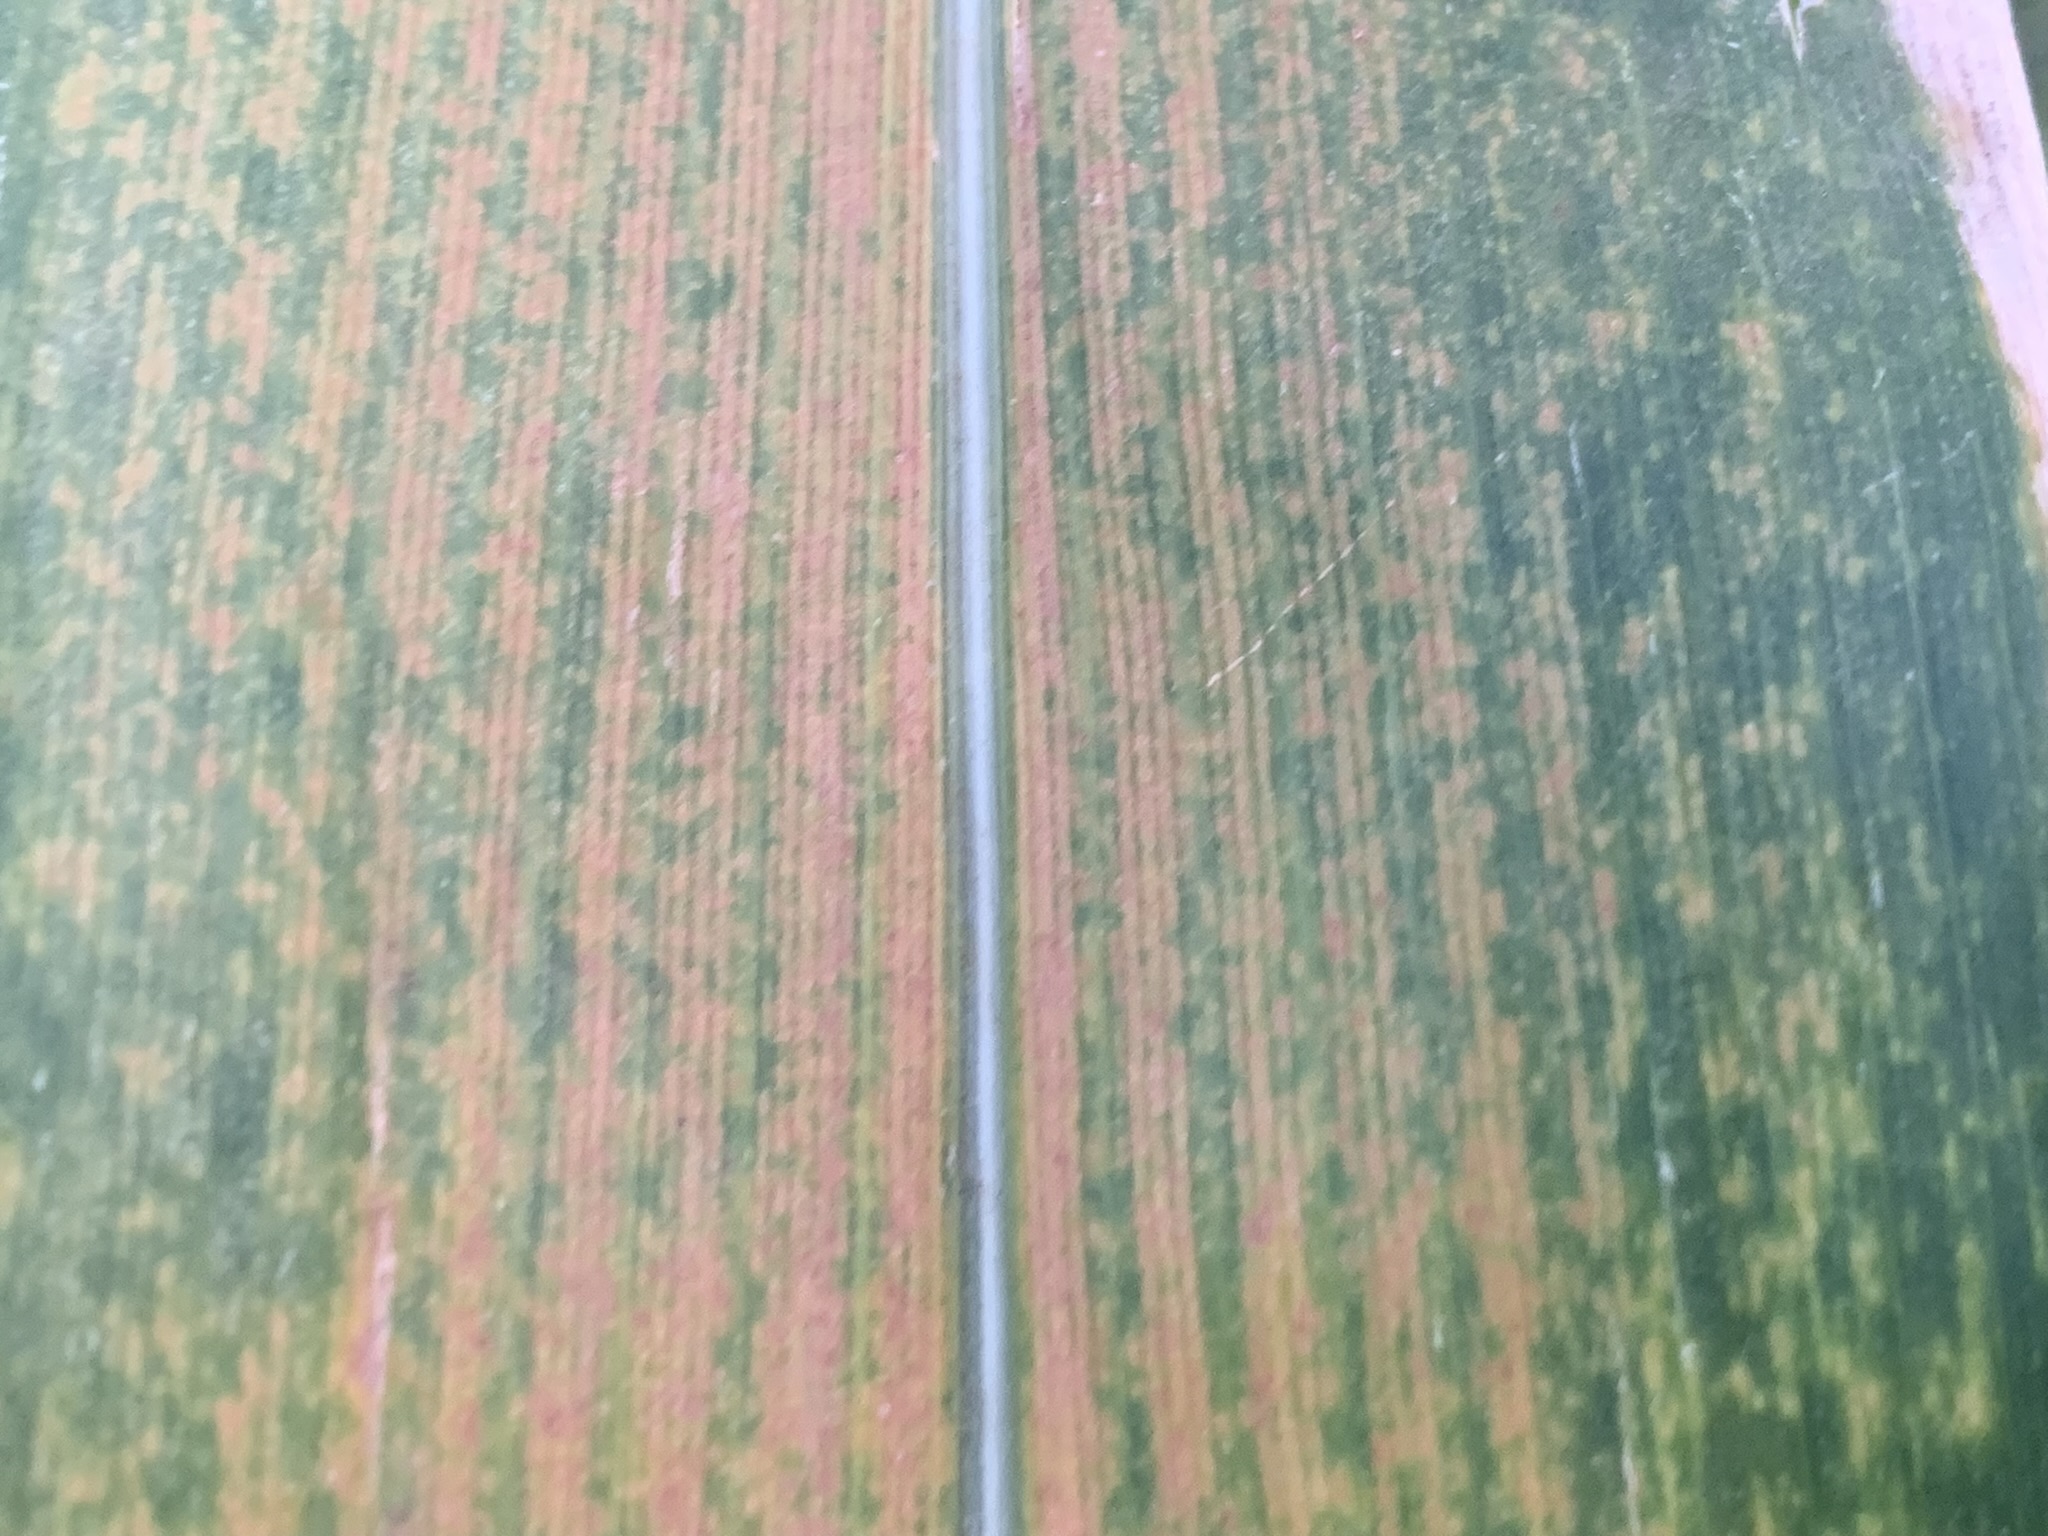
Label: MLN